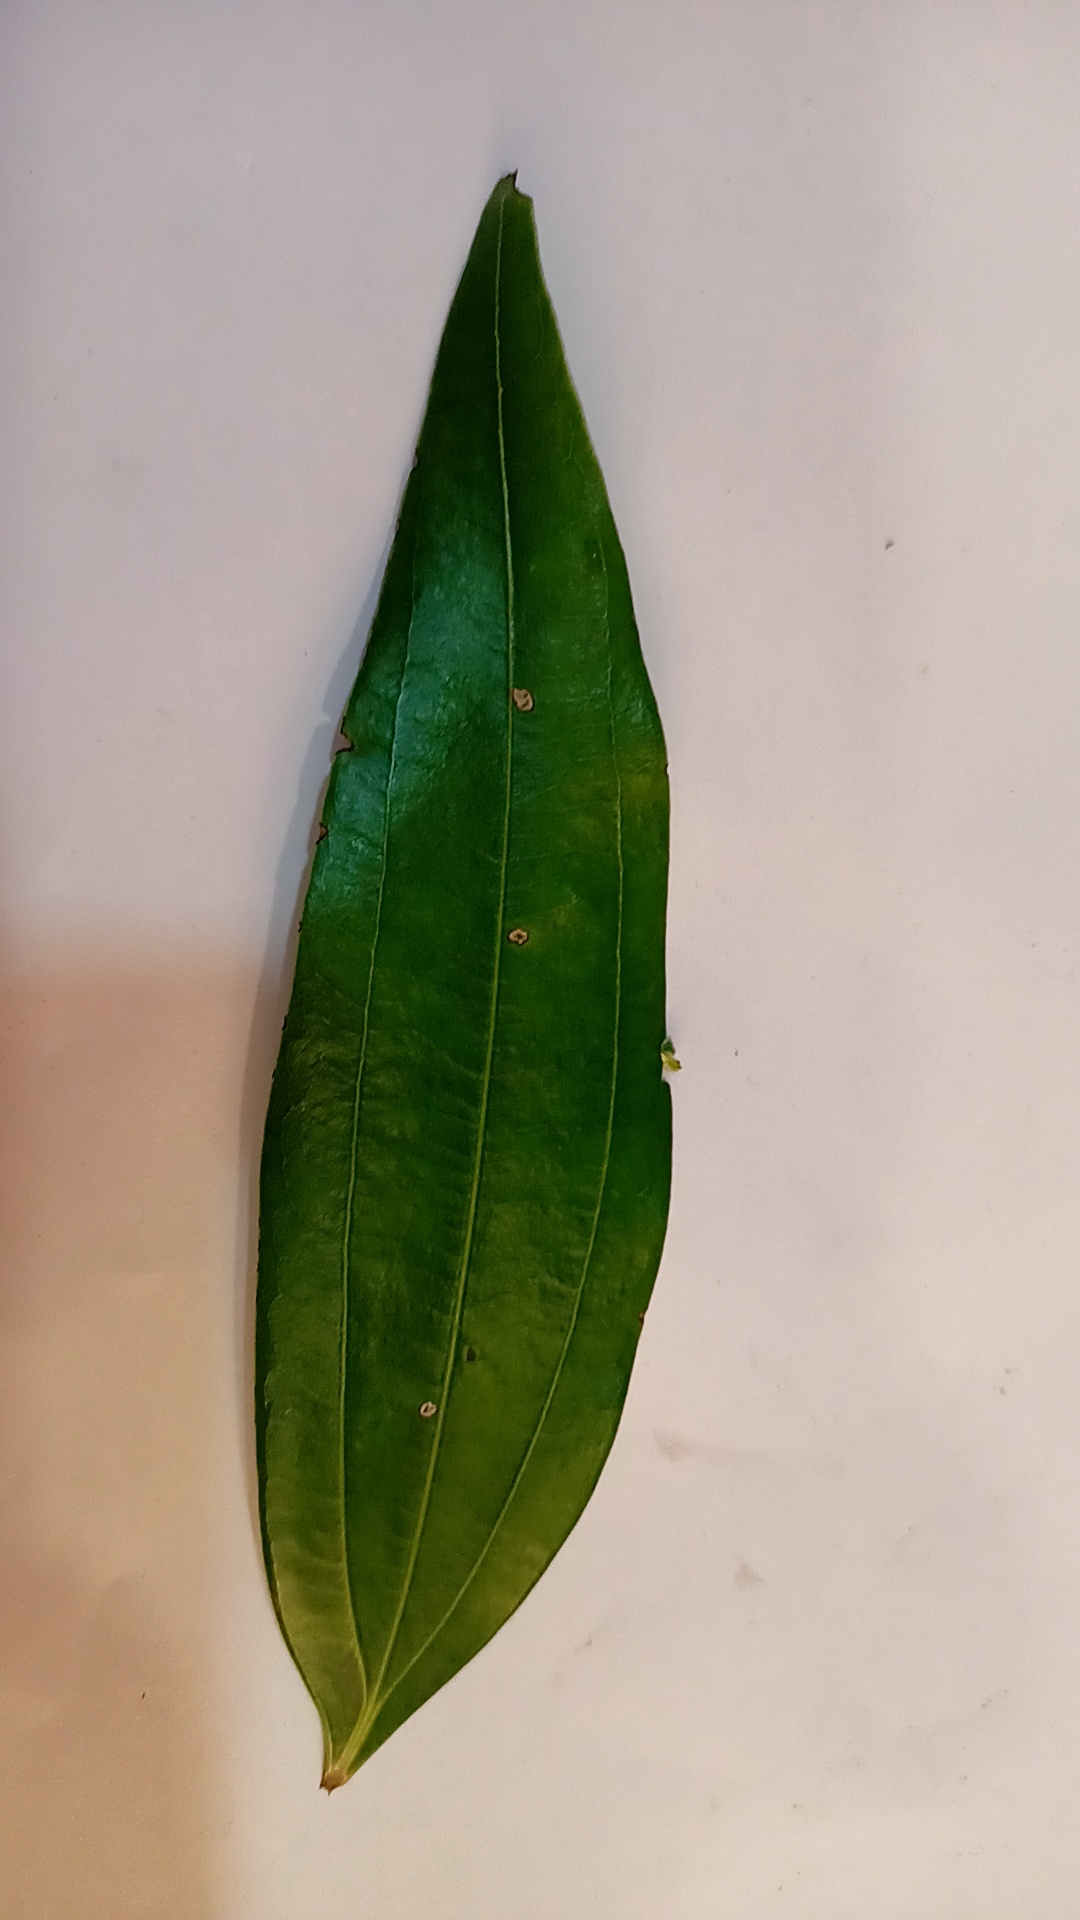
Label: Disease